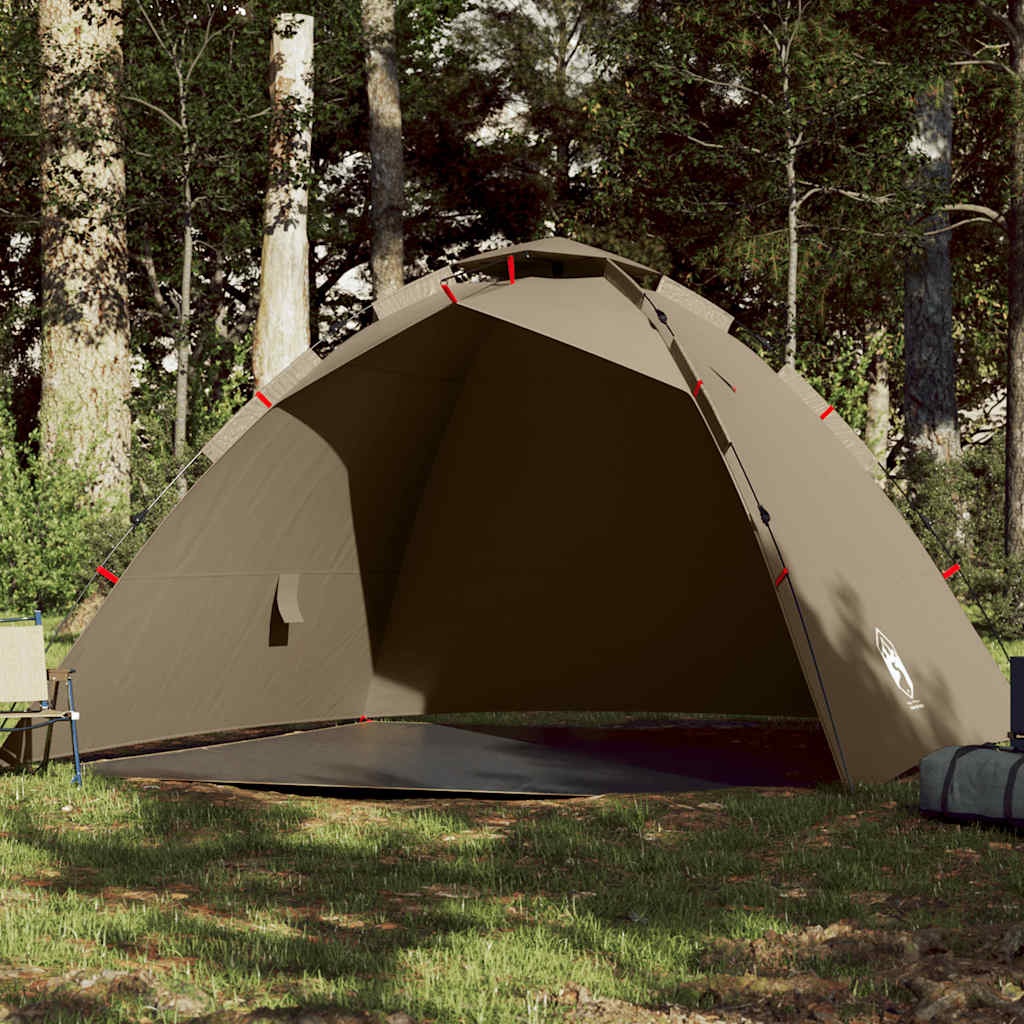
Tent 4-persoons snelontgrendeling bruin
Brand: vidaXL
Deze vistent is de perfecte keuze om wat schaduw te creëren en jezelf tijdens het vissen te beschermen tegen de schadelijke uv-stralen van de zon. Volledig waterdicht ontwerp: deze tent is gemaakt van polyester met een PU-coating en is waterdicht en windbestendig. De getapete naden voorkomen effectief het binnendringen van regenwater, terwijl het robuuste grondzeil helpt een droog en comfortabel interieur te behouden. Snelspansysteem: zet de tent moeiteloos op met het snelspansysteem! Leg de tent op de grond, schuif de voorgemonteerde stokken uit tot ze vastklikken en je bent klaar! Open voorkant: dankzij de volledig open voorkant kun je met je gezin genieten van het prachtige strandlandschap of de kinderen zorgeloos vermaken op een heerlijke zomermiddag. Lichtgewicht en draagbaar: dankzij het inklapbare en lichtgewicht ontwerp kun je de tent gemakkelijk inpakken en opbergen in de inbegrepen draagtas voor makkelijk vervoer. Stabiel en veilig: bevestig je tent stevig aan de grond met de inbegrepen haringen en scheerlijnen voor stabiliteit en veiligheid. Waarschuwing: Houd vlammen en warmtebronnen uit de buurt van de stof van dit product. Kleur: bruin Materiaal: 190T polyester met PU-coating Totale afmetingen: 260 x 246 x 180 cm (L x B x H) Afmetingen ingepakt: 94 x 14 x 14 cm (L x B x H) Slaapcapaciteit: 4 personen Gewicht: 3,95 kg Type tent: vistent, kampeertent Snel loskoppelingssystem Met verwijderbare buitentent Montage vereist: ja Levering bevat: 1 x tent 1 x buitentent 1 x draagtas Waarschuwing Houd alle vlammen en warmtebronnen uit de buurt van deze productstof. Dit product is niet geschikt voor extreme weersomstandigheden zoals bijvoorbeeld harde wind of sneeuwval. GPSR
Category: Sporting Goods > Outdoor Recreation > Camping & Hiking > Tents